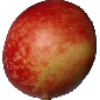
Label: Nectarine 1